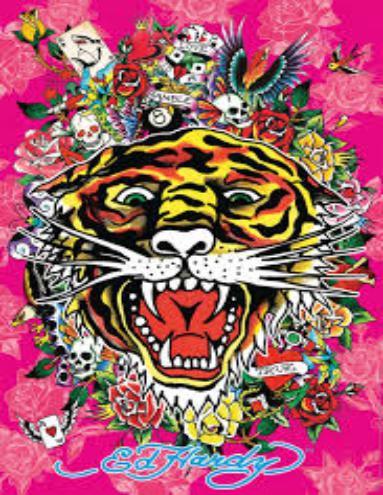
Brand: Ed Hardy
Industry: Clothes